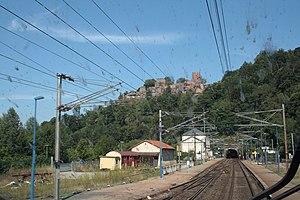
Vue sur la gare SNCF, le portail sud-ouest du tunnel, et le château.
La gare de Lutzelbourg est une gare ferroviaire française de la ligne Paris – Strasbourg, située sur le territoire de la commune de Lutzelbourg, dans le département de la Moselle, en région Grand Est.